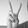
ASL letter: V